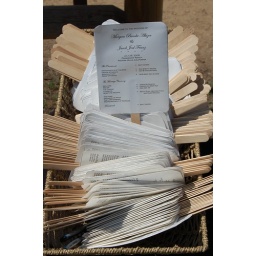
It was a hot evening. Guests were given a &amp;quot;fan&amp;quot; program and found a bottle of water under their seat. Perfect.